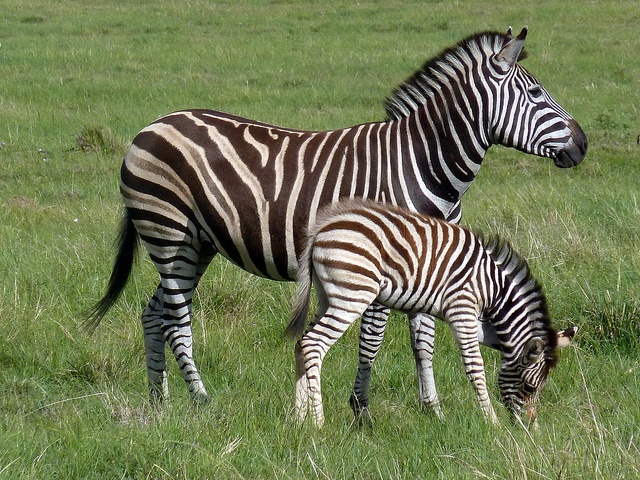
Zebra and her colt eating grass on the savanna.
An adult and baby zebra in a grassy area.
An adult zebra standing with a young zebra in a grassy field.
Two zebra standing next to each other on a field.
Two zebras, one young, one old, graze on a grassy plain.